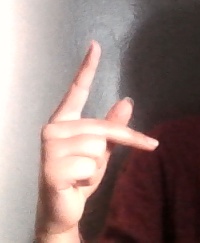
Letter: dha